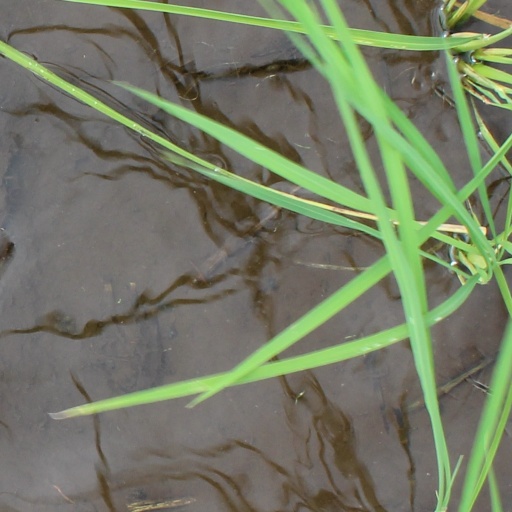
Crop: rice